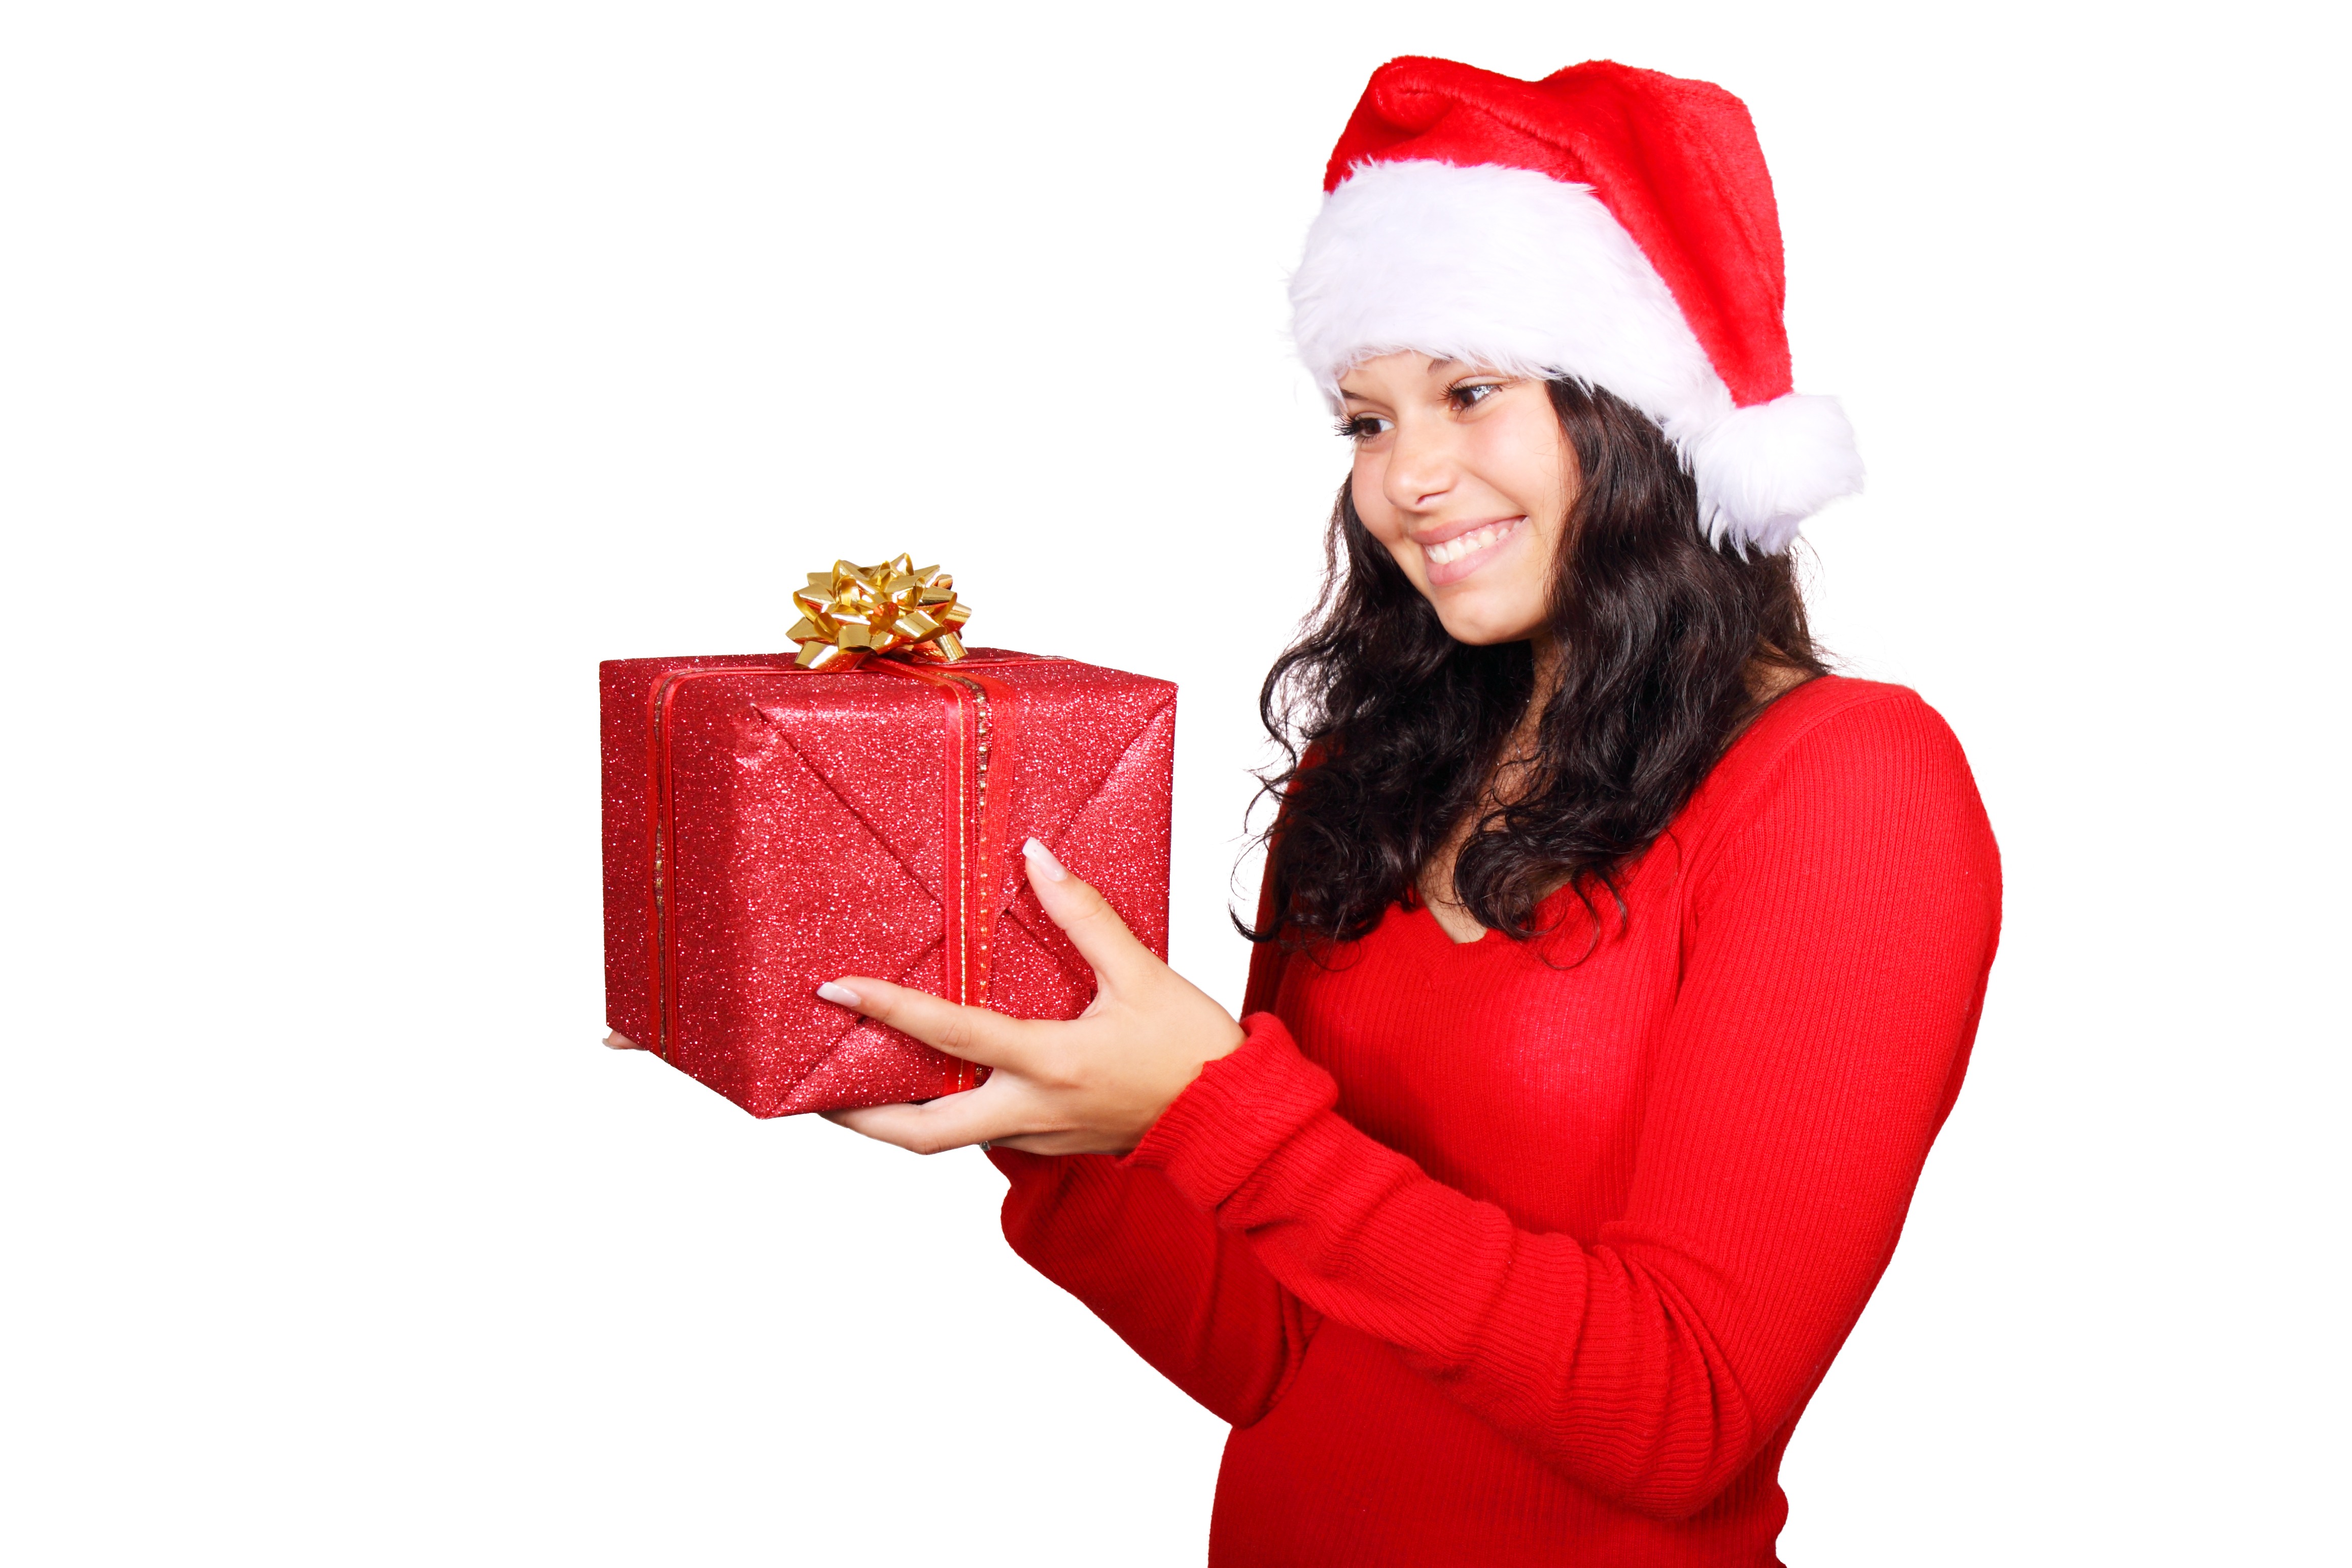
girl, woman, white, cute, isolated, female, gift, young, red, hat, box, christmas, smiling, smile, santa, happy, claus, xmas, santa claus, fictional character